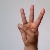
The image shows a hand gesture representing the letter 'W' in Indian Sign Language.